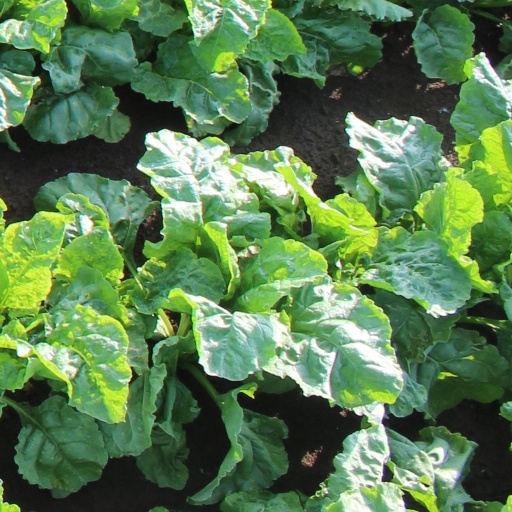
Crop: sugar beet